Herzliya Conference

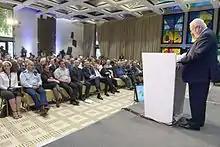
President of Israel Reuven Rivlin addressing Herzliya Conference, 2016

The Herzliya Conference is an annual summit held at Reichman University in Herzliya, Israel to discuss matters of state security and policy.